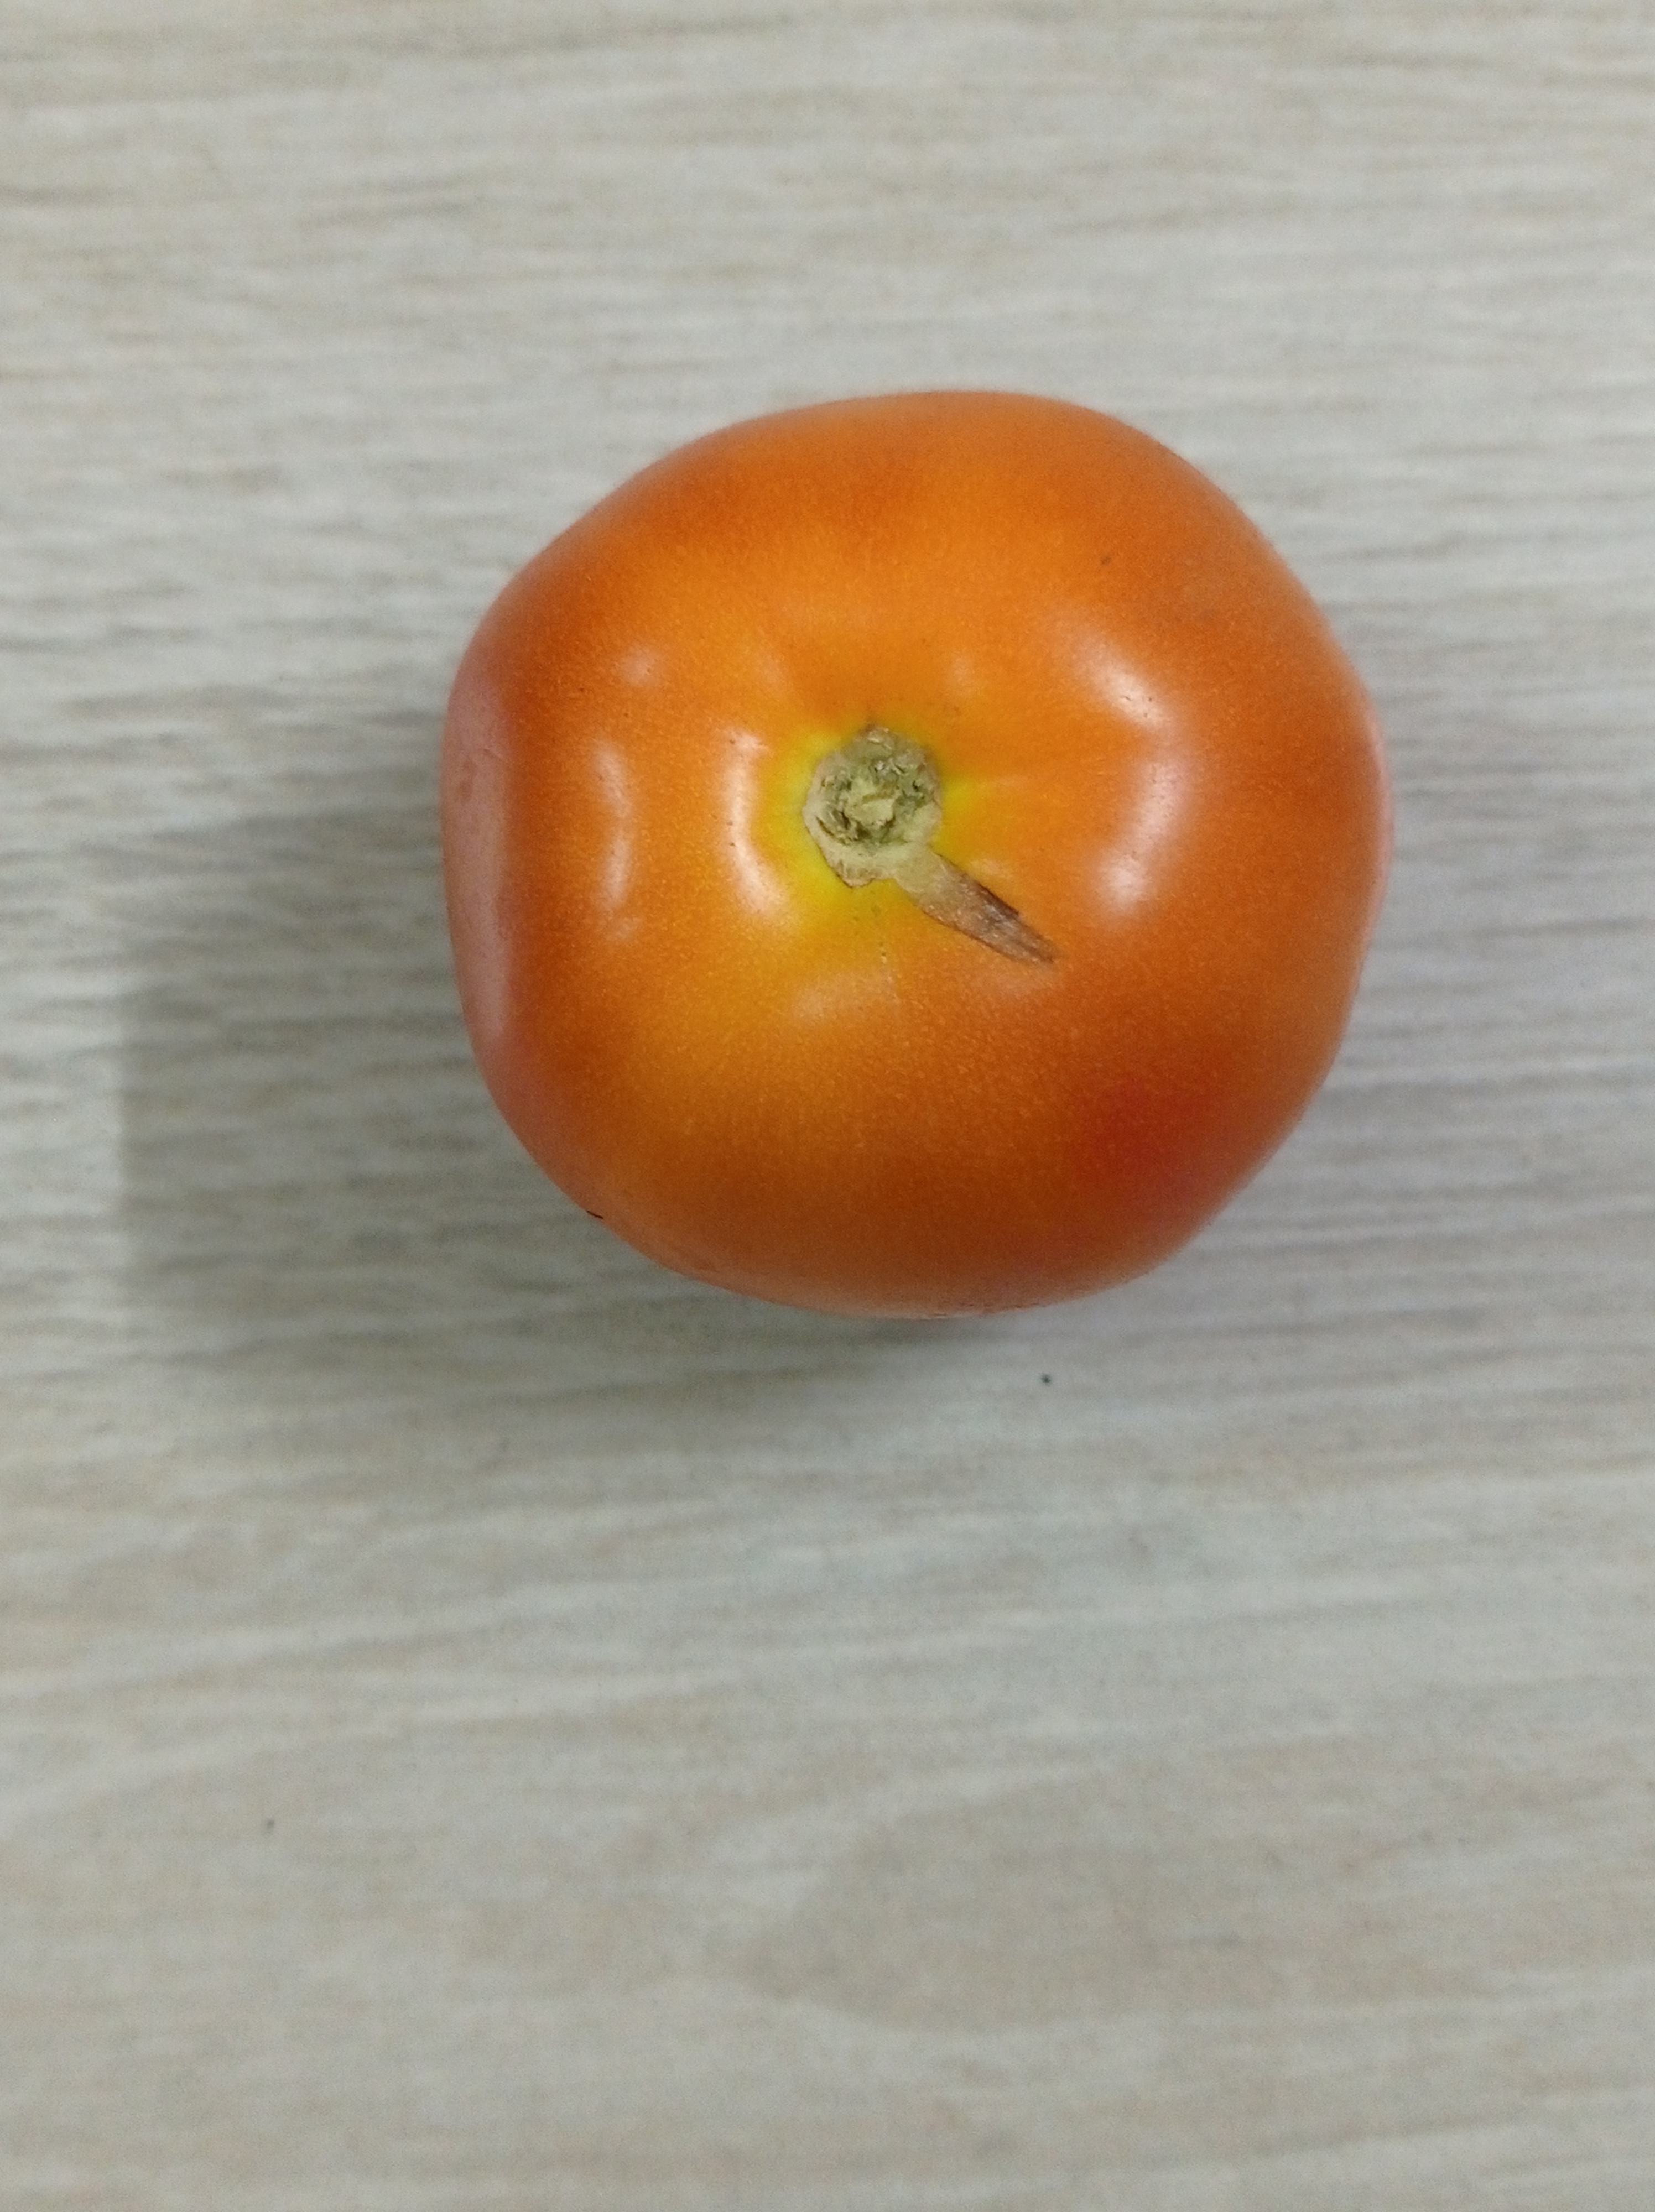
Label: Fresh